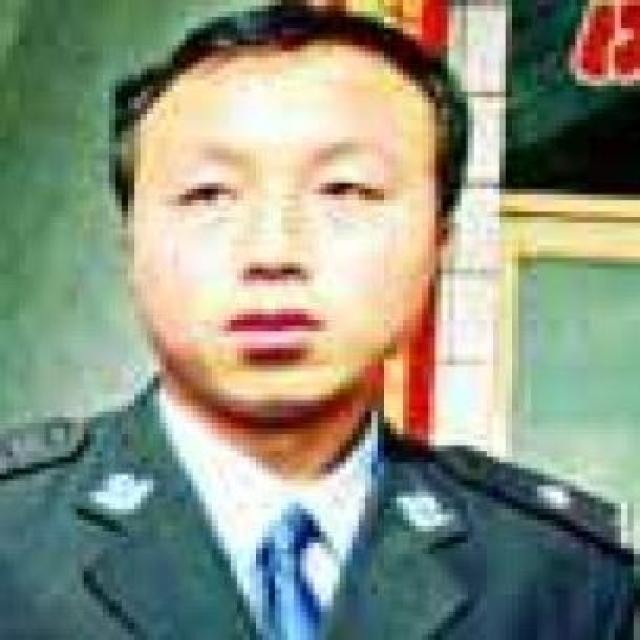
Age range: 21-44